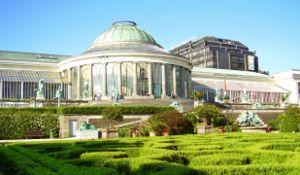
"Le Jardin botanique, situé sur le territoire de la commune de Saint-Josse-ten-Noode, à l'angle de la rue Royale et du boulevard du Jardin Botanique, est un parc public implanté à l'emplacement de l'ancien Jardin botanique de l'État à Bruxelles créé en 1826, et dont les bâtiments classés abritent un Centre culturel, le Botanique, dit le ""Bota"".
Cet article recense le patrimoine immobilier protégé à Saint-Josse-ten-Noode. Le patrimoine immobilier protégé fait partie du patrimoine culturel en Belgique.
Cet article établit la liste des parcs et jardins de la région de Bruxelles-Capitale, classés par commune.